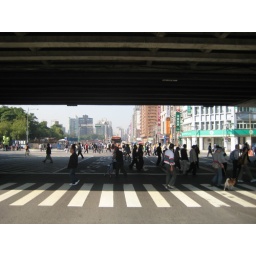
red lights for all traffic allows pedestrians to cross the intersection in any direction